Hoscheid-Dickt

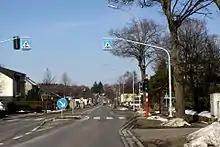
Street of Hoscheid-Dickt

Hoscheid-Dickt is a village in the commune of Parc Hosingen, in northern Luxembourg. , the village has a population of 390. Nearby is the source of the Blees.